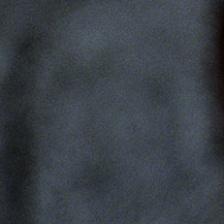
Label: faces